Neengalum Herothan

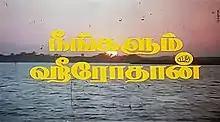
Title card

Neengalum Herothan is a 1990 Indian Tamil-language satirical film written and directed by V. Sekhar in his directorial debut. The film was produced by C. Muthuramalingam, P. Thangadurai under Thoothukudi Cine Creations. It stars Nizhalgal Ravi, Silk Smitha, Goundamani and Senthil, with K. K. Soundar and Vasu Vikram portraying supporting roles. The film was released on 25 May 1990.